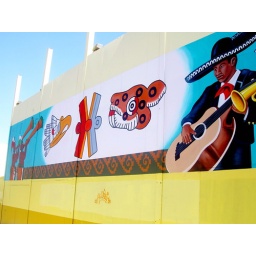
A metro station is in the works behind these brightly painted walls next door to El Mercadito.